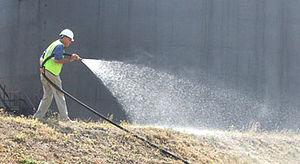
L’ensemencement hydraulique, appelé également hydro-ensemencement est un substitut rapide et peu coûteux à l’installation de gazon en plaque.